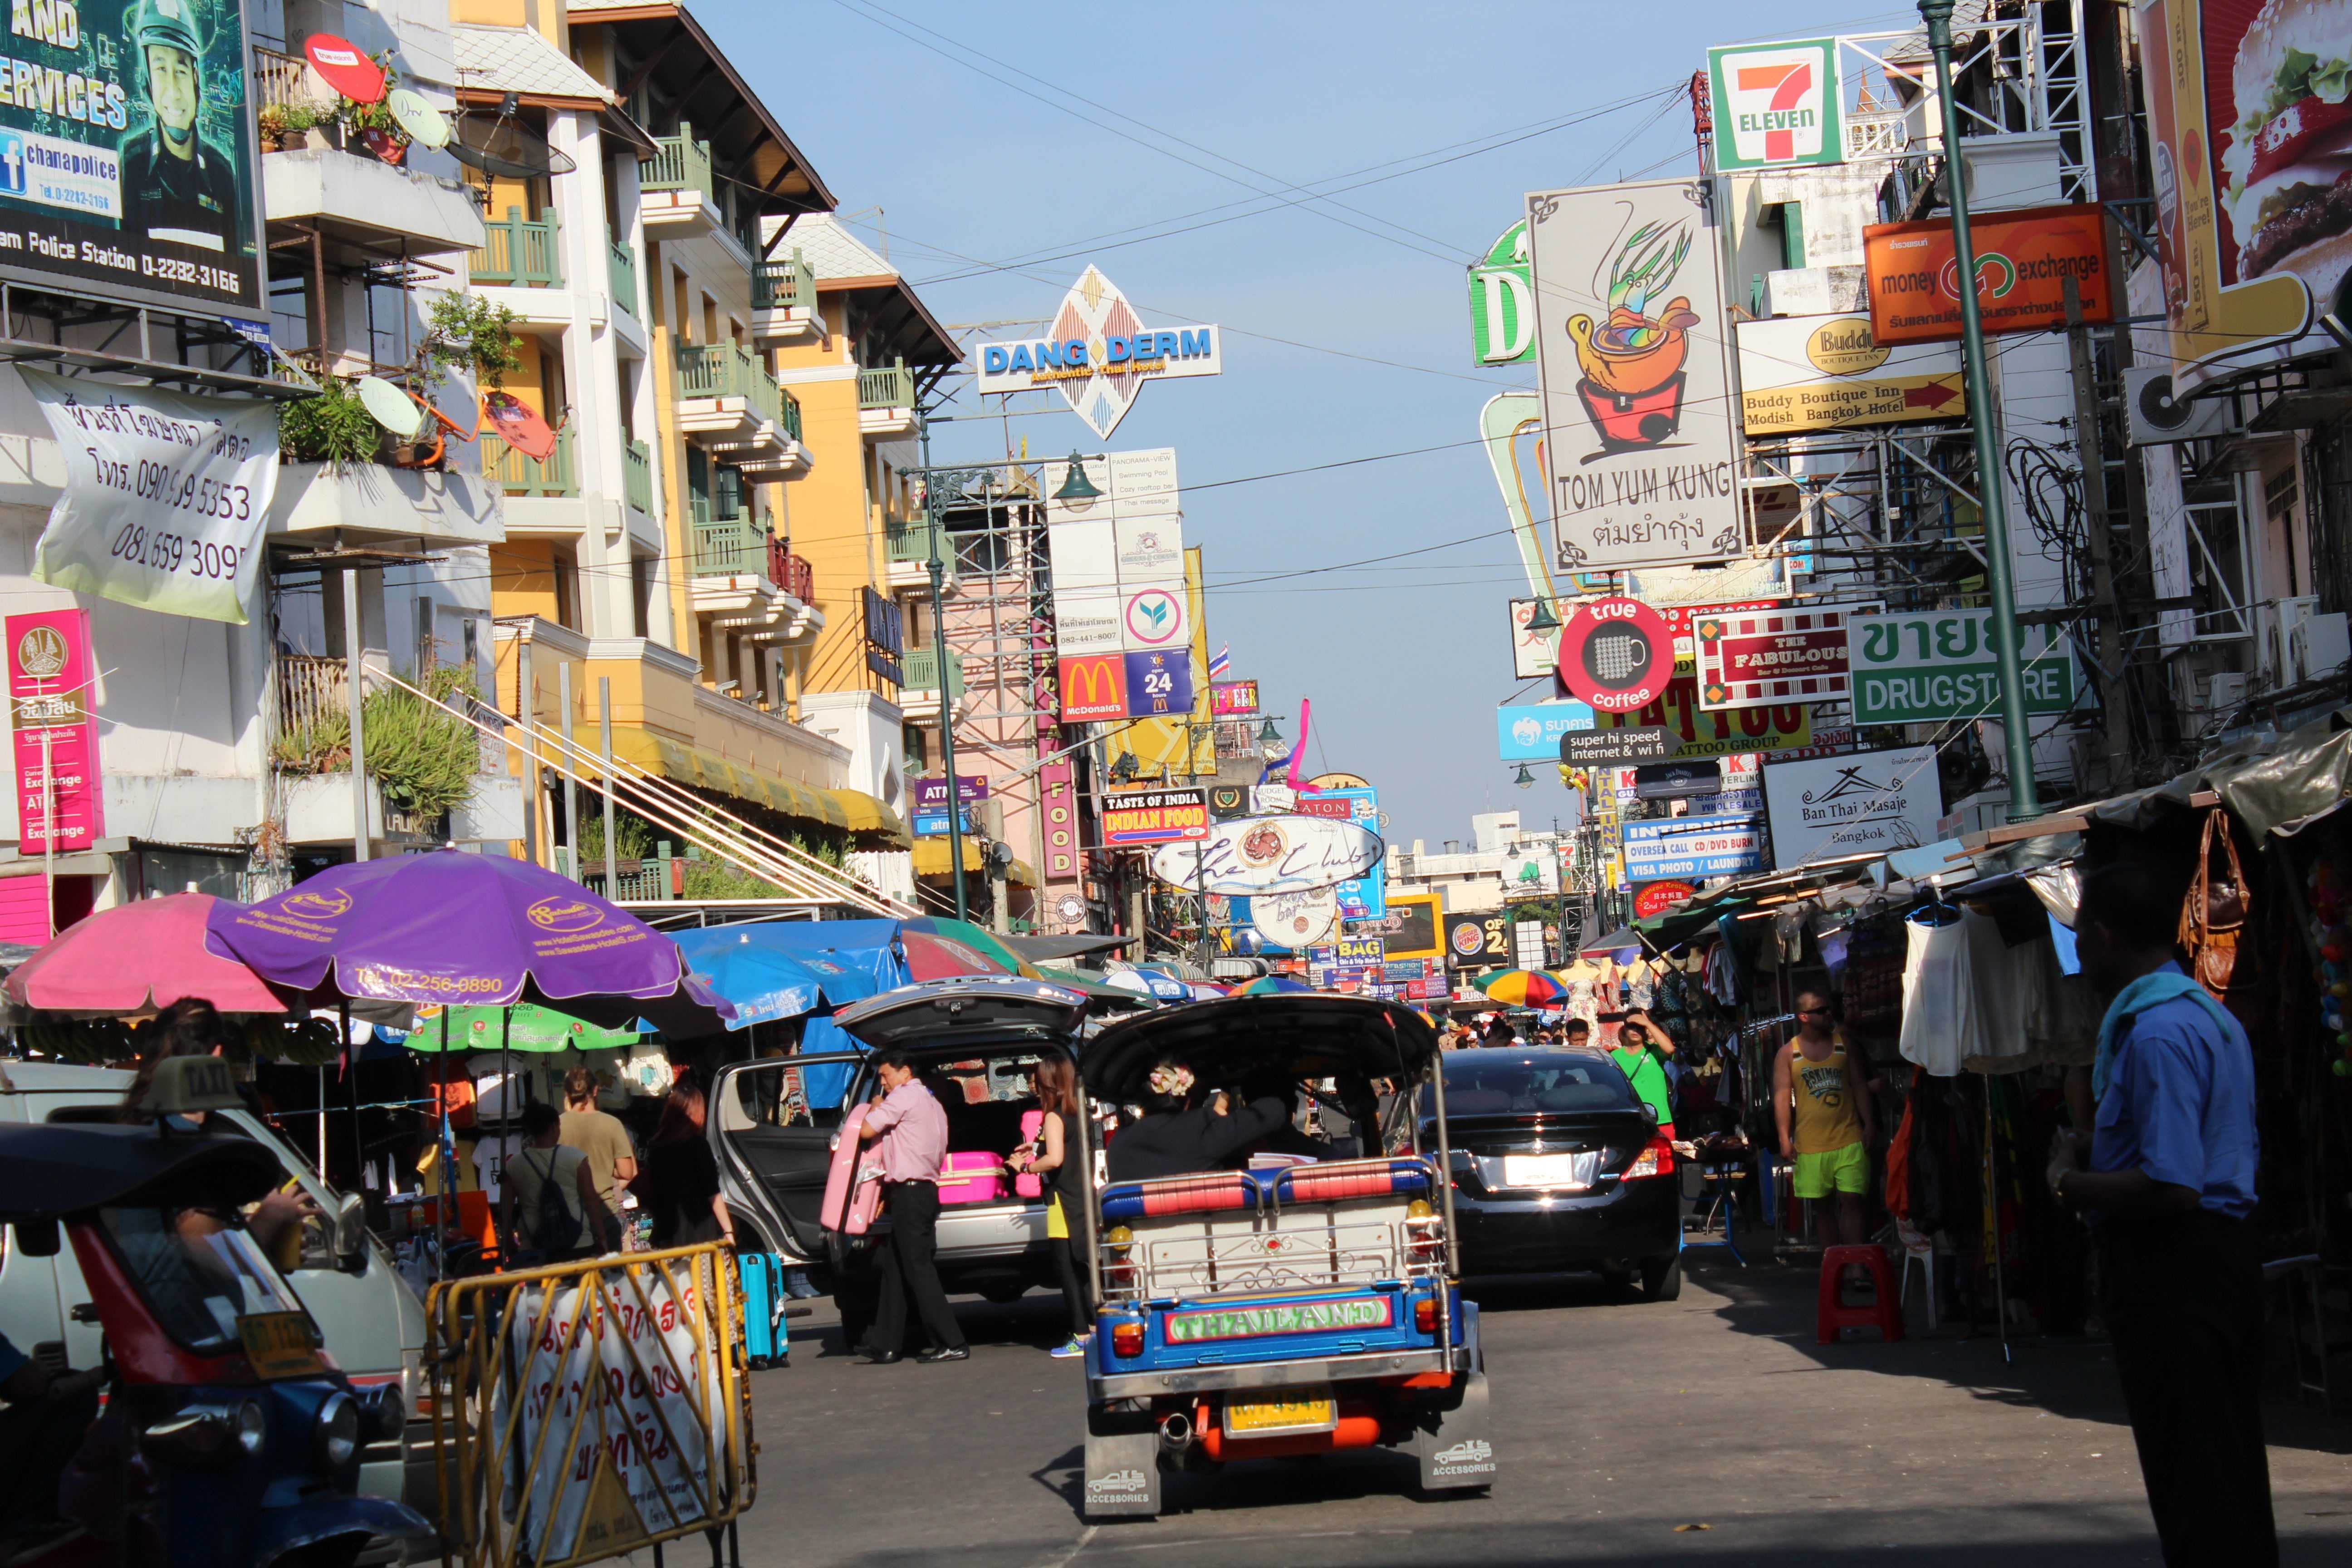
pedestrian, road, street, town, city, cityscape, downtown, market, tourism, public space, infrastructure, neighbourhood, urban area, human settlement